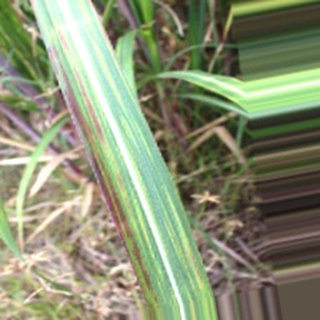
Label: sugarcane_bacterial_blight